Werner Grübmeyer

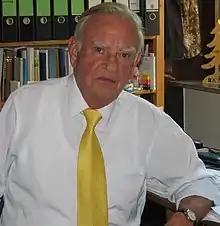
Werner Grübmeyer (2008)

Werner Grübmeyer (1 June 1926 Lehe (Bremerhaven, Germany) – 5 October 2018 Hannover) was a German politician. He was a member of the Christian Democratic Union (CDU).